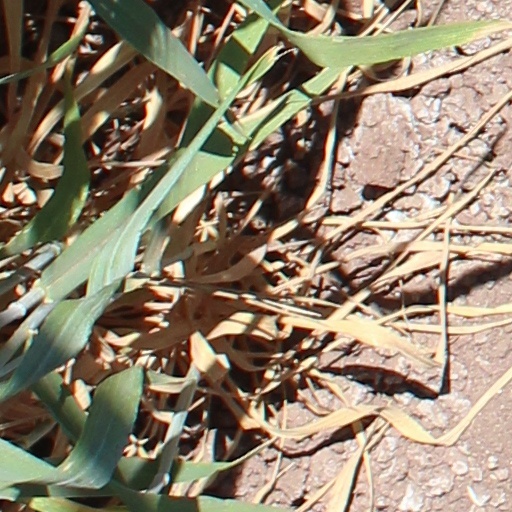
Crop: wheat